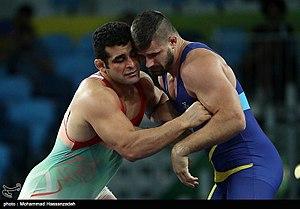
RIO DE JANEIRO (Tasnim) - lutteur iranien Ghasem Rezaei a battu Carl Fredrik Stefan Schoen Suède mercredi matin pour remporter la médaille de bronze dans la catégorie 98 kg gréco-romaine masculine aux Jeux de Rio.